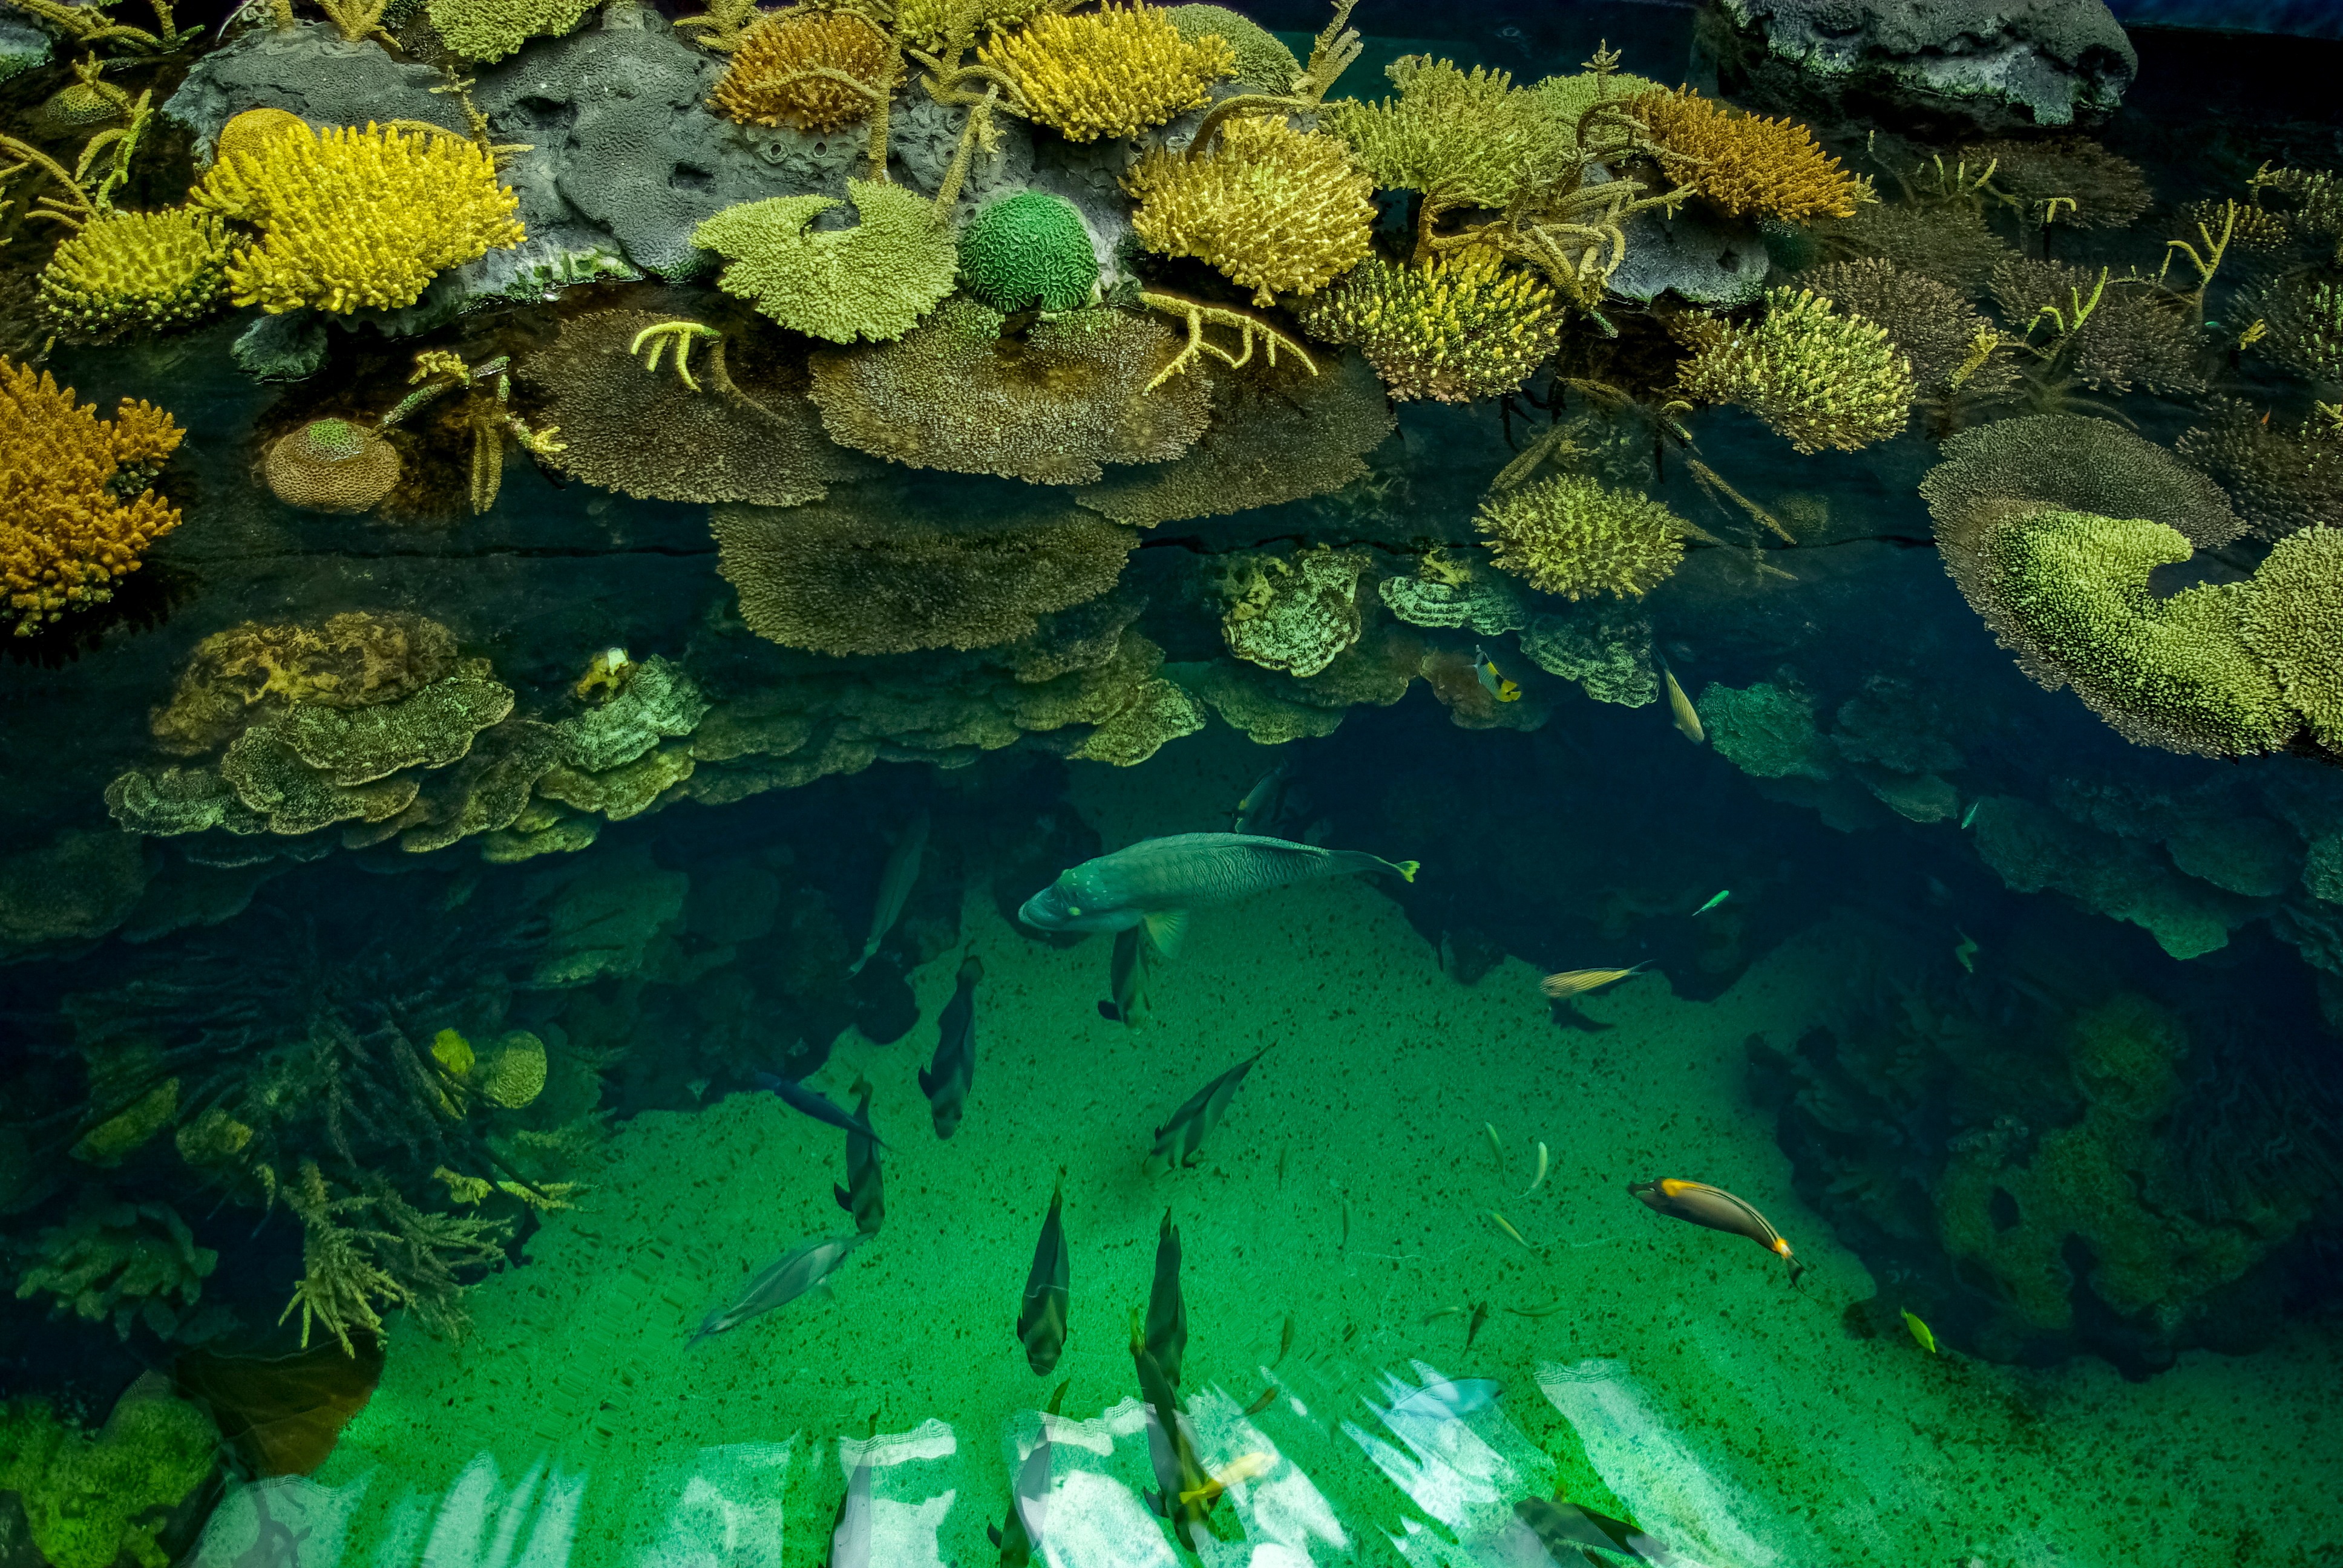
underwater, green, museum, biology, fish, coral, coral reef, reef, algae, aquarium, portugal, habitat, ecosystem, lisboa, lisbon, marine biology, coral reef fish, freshwater aquarium, oceanografico